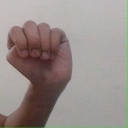
अक्षर: ठ